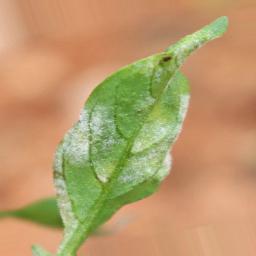
Label: powdery mildew